SQLAlchemy

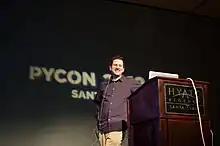
Mike Bayer talking about SQLAlchemy at PyCon 2012

SQLAlchemy is an open-source Python library that provides an SQL toolkit (called "SQLAlchemy Core") and an object–relational mapper (ORM) for database interactions. It allows developers to work with databases using Python objects, enabling efficient and flexible database access.